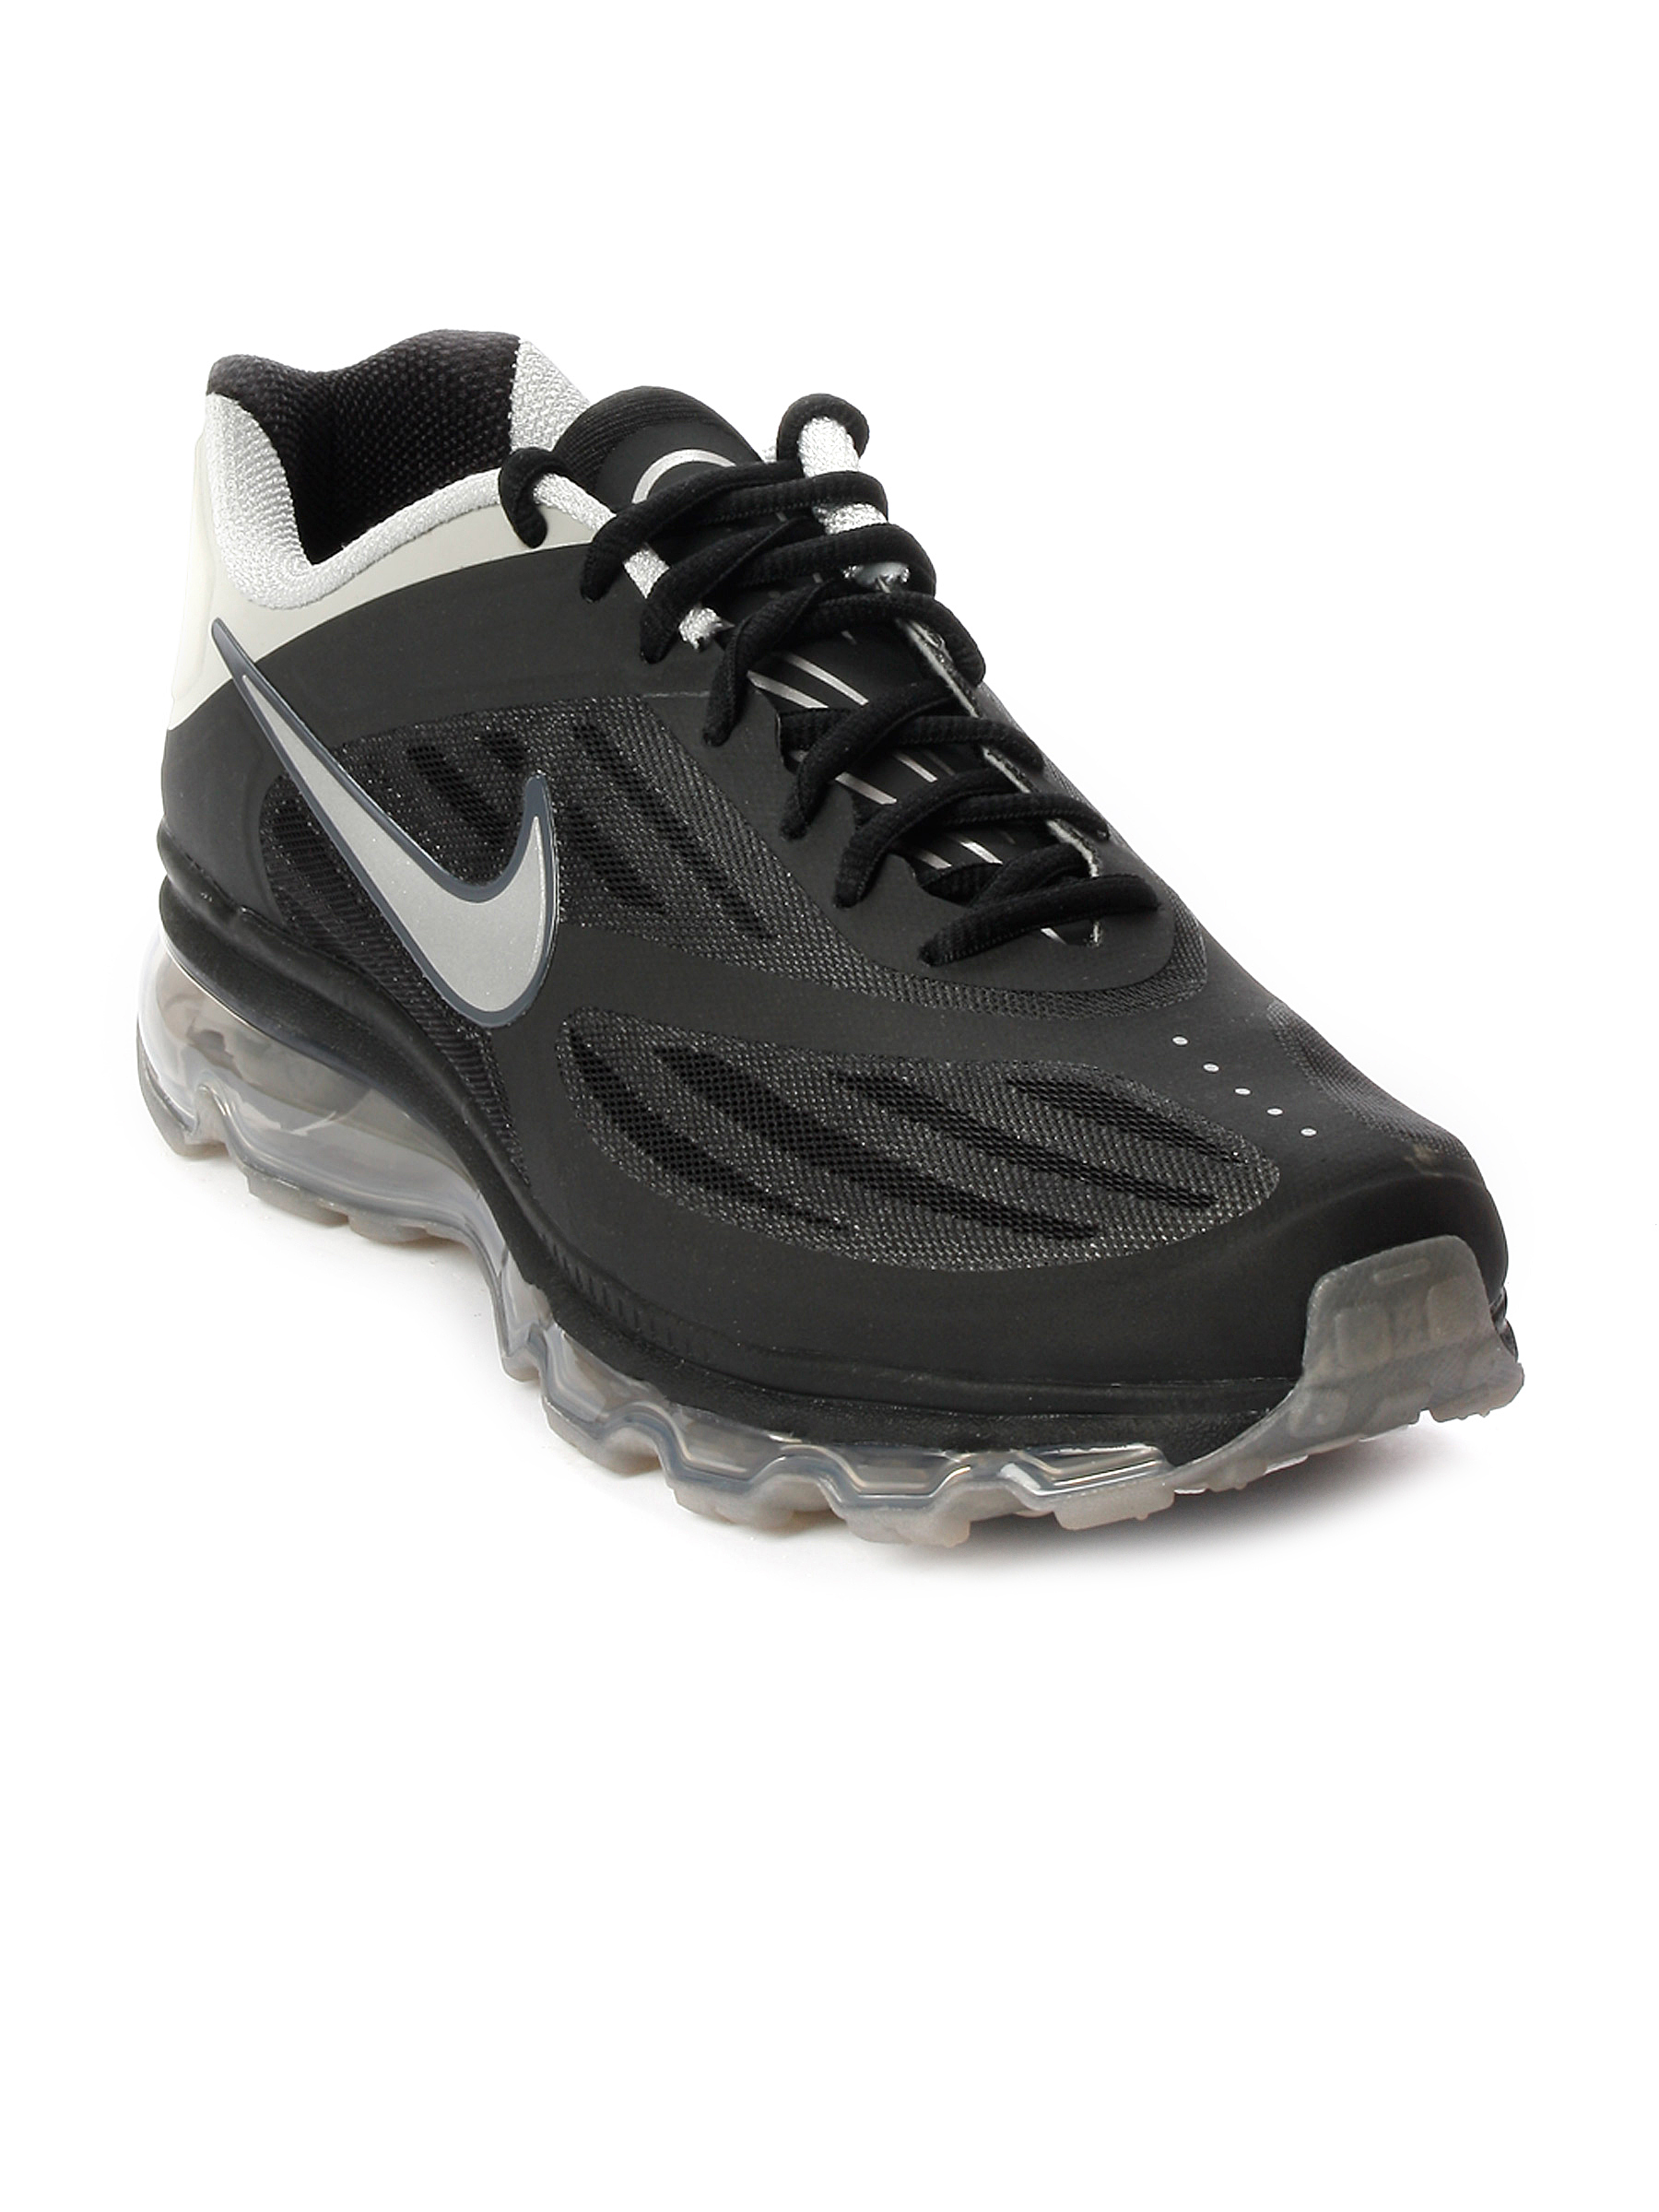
Nike Men Air Max Ultra Black Sports Shoe
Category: Footwear / Shoes / Sports Shoes
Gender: Men
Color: Black
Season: Fall 2011
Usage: Sports